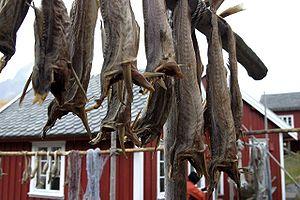
Le stockfisch désigne des filets de poisson séchés à l’air libre.
La cuisine des îles Komandorski est un mélange entre la cuisine russe et celle du peuple aléoute, qui habite l'île. Elle est basée sur le poisson, les fruits de mer, les champignons, la viande de phoque et de baleine, le gibier et les légumes importés par les Russes.